Murder of Phyllis Reiger

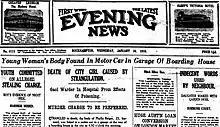
"Death of city girl caused by strangulation": the headline of 16 January 1935 edition of "The Evening News"

Reiger's body was found in the back of McQuade's car in the garage of Sarah Bean's boarding house at 105 Campbell Street at around 4:30am on 16 January 1935.